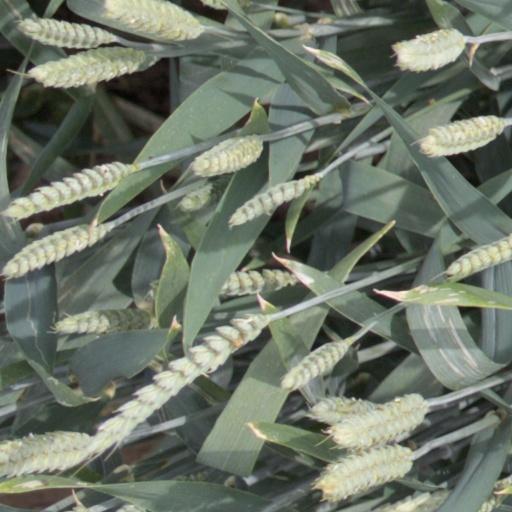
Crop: wheat